R100 (film)

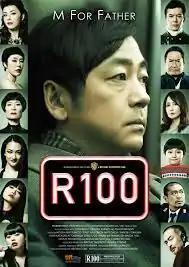
Film poster

R100 is a Japanese dramedy film directed by Hitoshi Matsumoto. The film had its world premiere at 2013 Toronto International Film Festival on September 12, 2013.